Safura Alizadeh

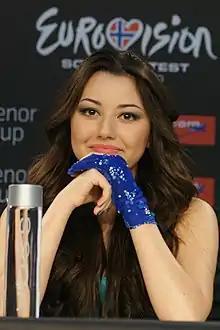

Safura Alizadeh (born 20 September 1992) is an Azerbaijani pop singer. In 2009, she became the winner of the eighth season of "Pop Idol". She in the Eurovision Song Contest 2010 with the song "Drip Drop", finishing in fifth place.